Colour Me Kubrick

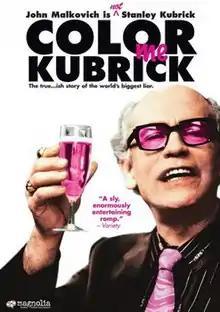
Theatrical release poster

Colour Me Kubrick: A True...ish Story (U.S. title: Color Me Kubrick) is a 2005 comedy-drama film directed by Brian W. Cook and written by Anthony Frewin. It stars John Malkovich as Alan Conway, a British con-man who impersonated director Stanley Kubrick for several years in the 1990s. The film follows a fictionalized version of Conway as he goes from person to person, convincing them to give out money, liquor, and sexual favours for the promise of a job on "Kubrick's" next film. In real life, Frewin was Kubrick's long-time personal assistant, and Cook was assistant director on three of Kubrick's films.